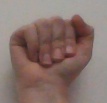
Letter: saad